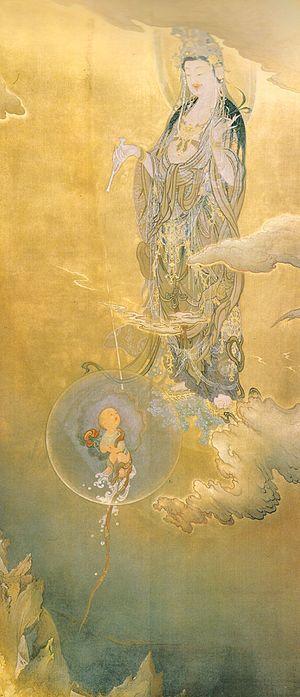
Hibô Kannon (Avalokitesvara - mère de miséricorde). 1888. Rouleau suspendu, encre couleurs et or sur soie, 196 x 86,5 cm. University Art Museum, Tokyo University of the Arts
Kanō Hōgai de son vrai nom Kanō Enshin, nom de pinceau: Ehshin, né le 27 février 1828 à Shimonoseki, mort le 5 novembre 1888. XIXᵉ siècle.Japonais. Peintre.
Le terme nihonga, ou nihon-ga, signifie littéralement « peinture japonaise ». C'est un mouvement artistique japonais qui apparait dans les années 1880, au cours de l'ère Meiji. Sous ce nom sont réunies des peintures apparues depuis la fin du XIXᵉ siècle, réalisées selon les conventions, les techniques et les matériaux de la peinture japonaise « traditionnelle ». Leur apparition a été stimulée par les recherches du premier historien de l'art japonais, Okakura Kakuzō et de peintres japonais, en collaboration avec Ernest Fenollosa, un universitaire américain, lui-même japonologue.